Judith Anderson

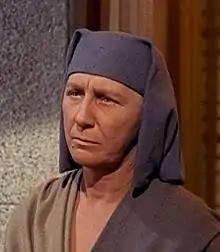
Anderson in the trailer for "The Ten Commandments"

On television, she was in "Macbeth" (1954) with Maurice Evans, for which she won an Emmy Award for Best Actress in a Single Performance, and "The Elgin Hour". She was in several episodes of "The Star and the Story" and an episode of "Climax! ", as well as playing Memnet in Cecil B. DeMille's epic "The Ten Commandments" (1956).